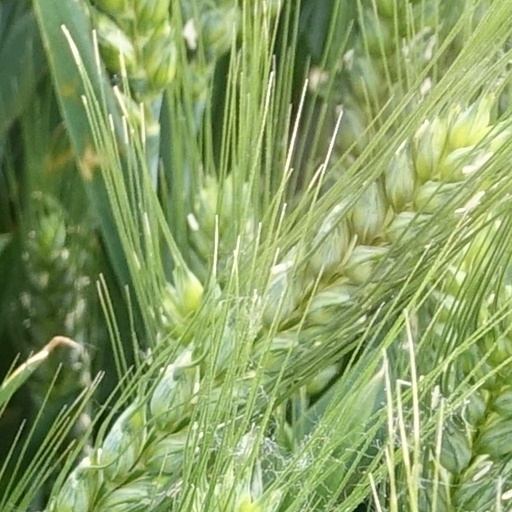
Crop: wheat